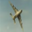
Label: airplane